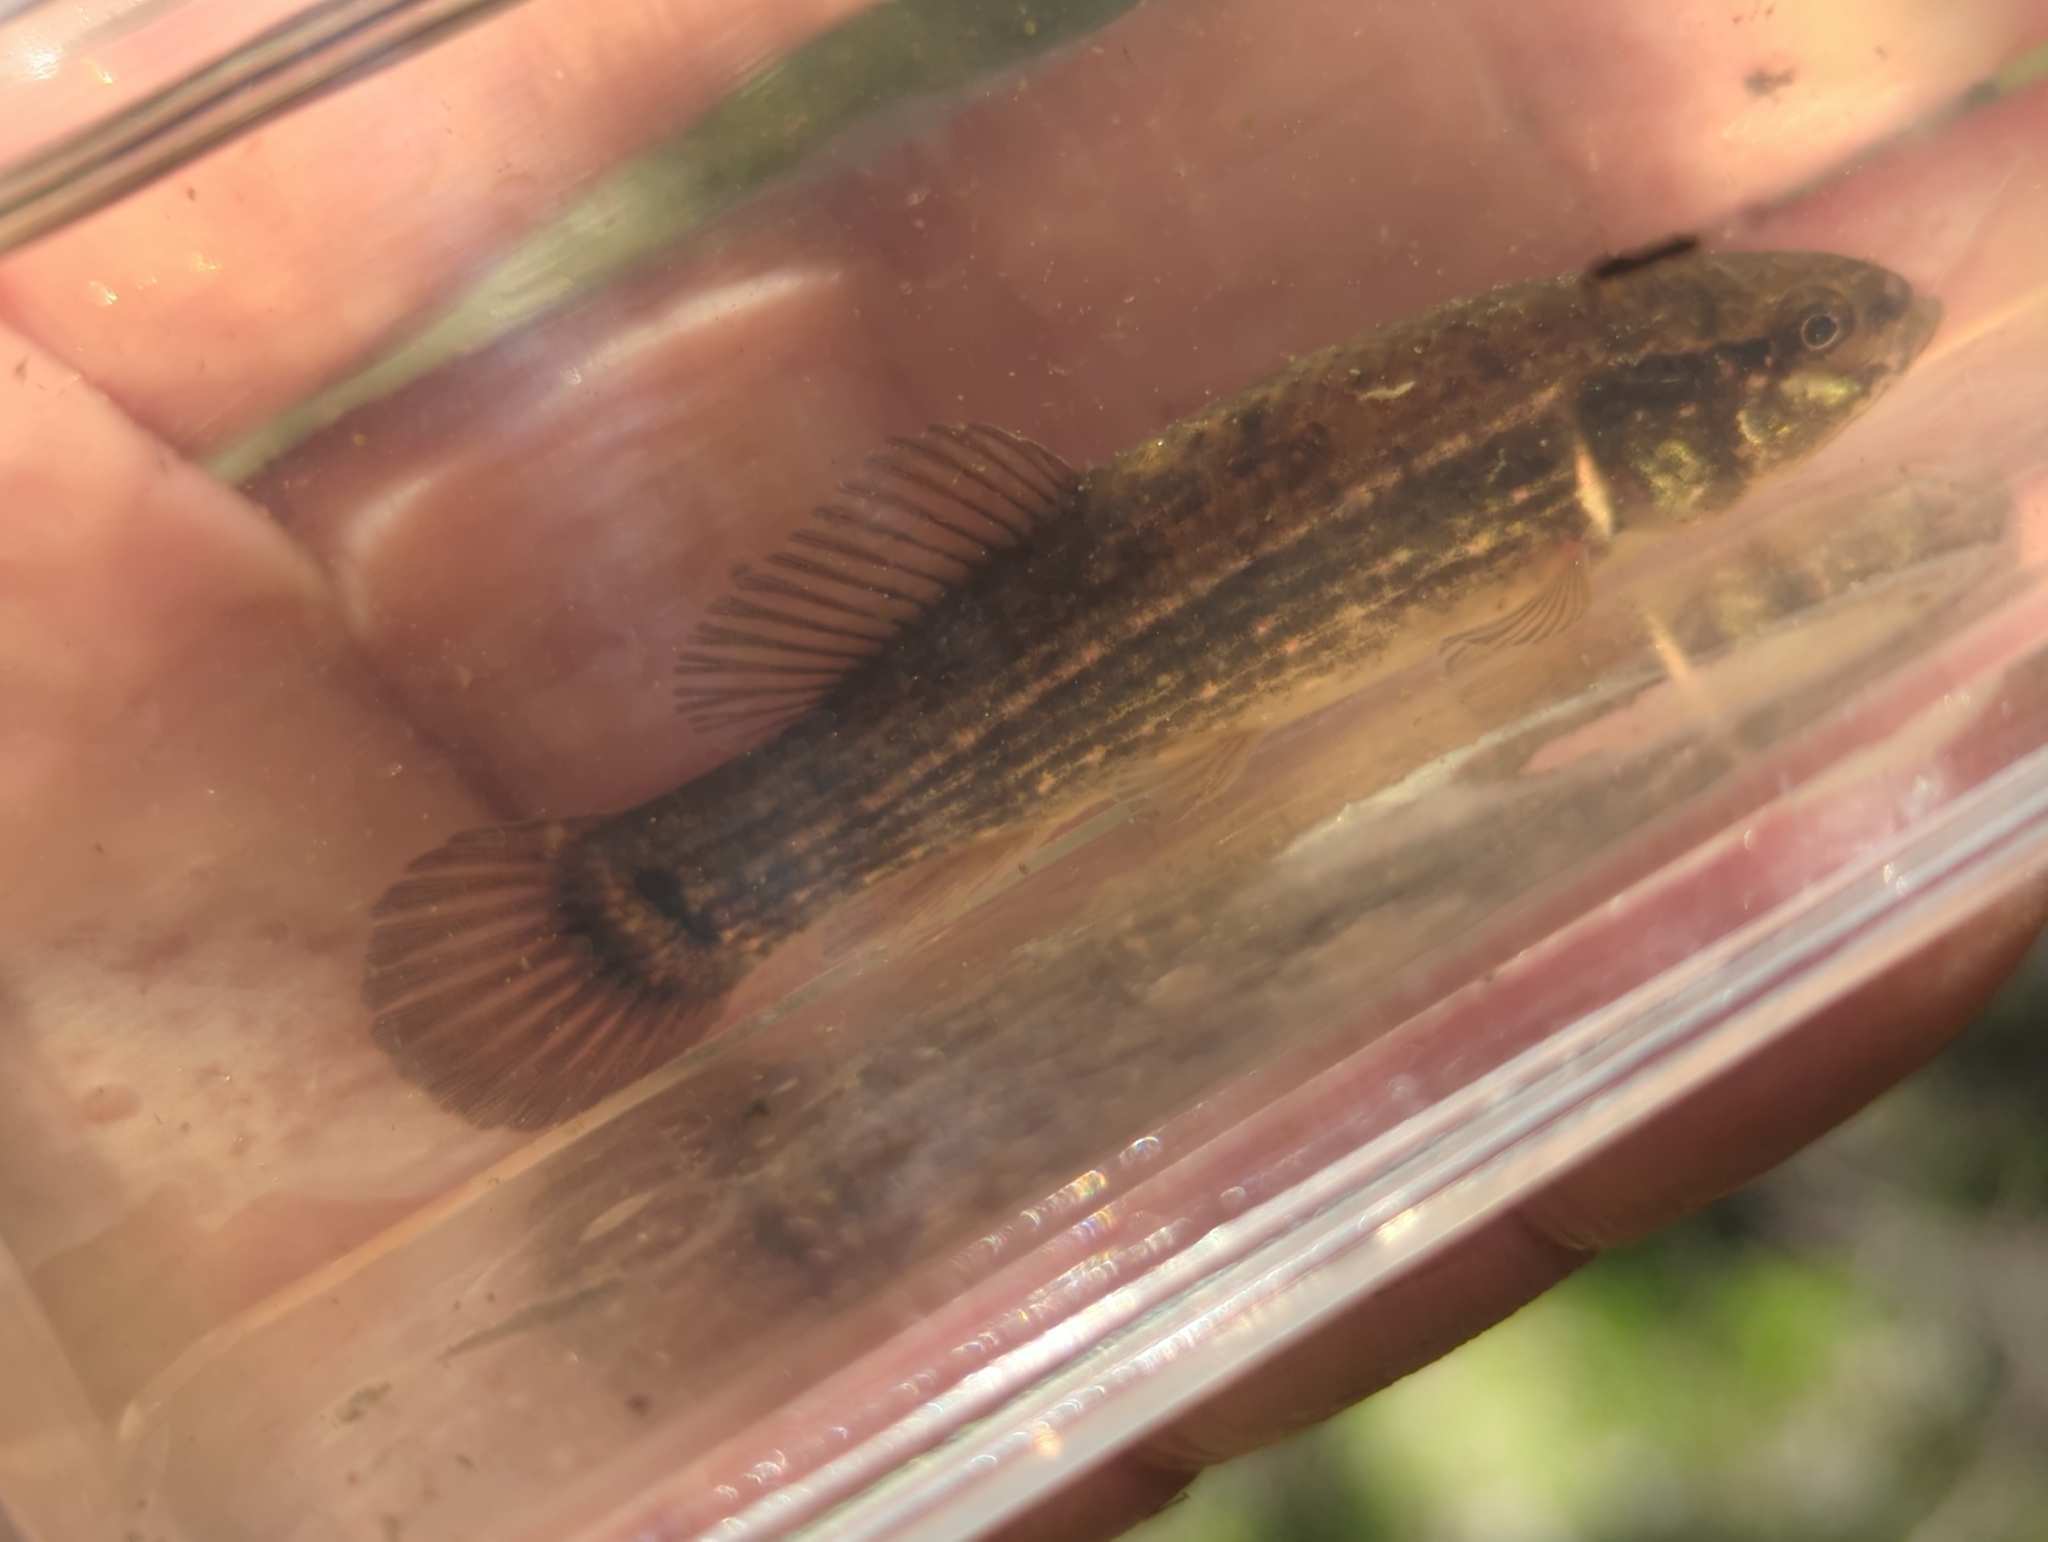
fish (species not among the labelled classes)